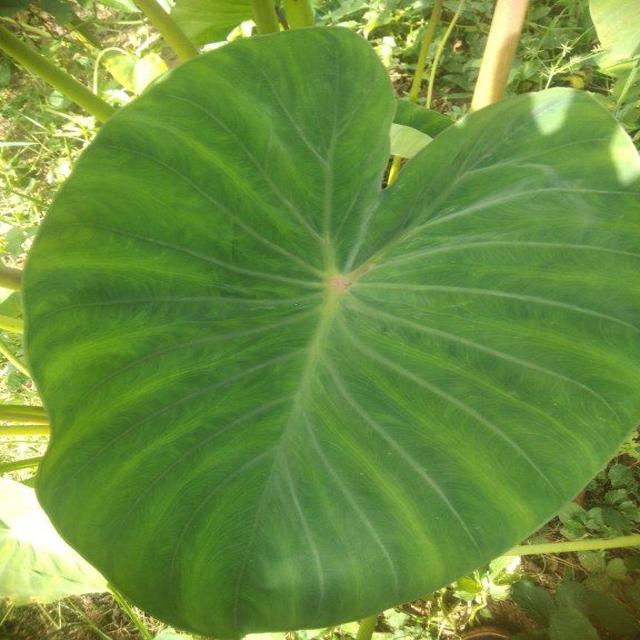
Label: Healthy